John Ince (actor)

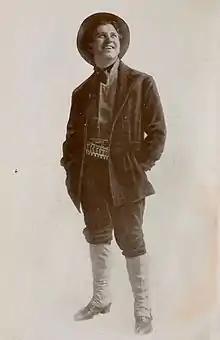
John Ince in 1914

John Edward Ince (August 29, 1878 – April 10, 1947), also credited as John E. Ince, was an American actor of stage and motion pictures, and a film director. He was the elder brother of Thomas H. Ince, and Ralph Ince.